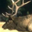
Label: deer